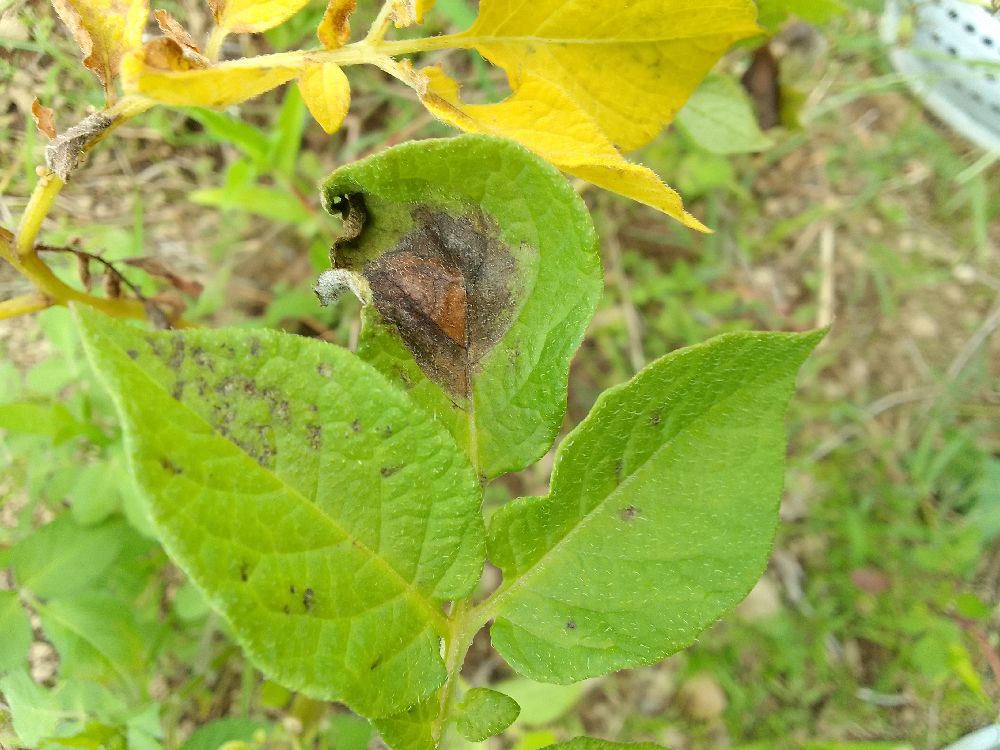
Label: Late blight